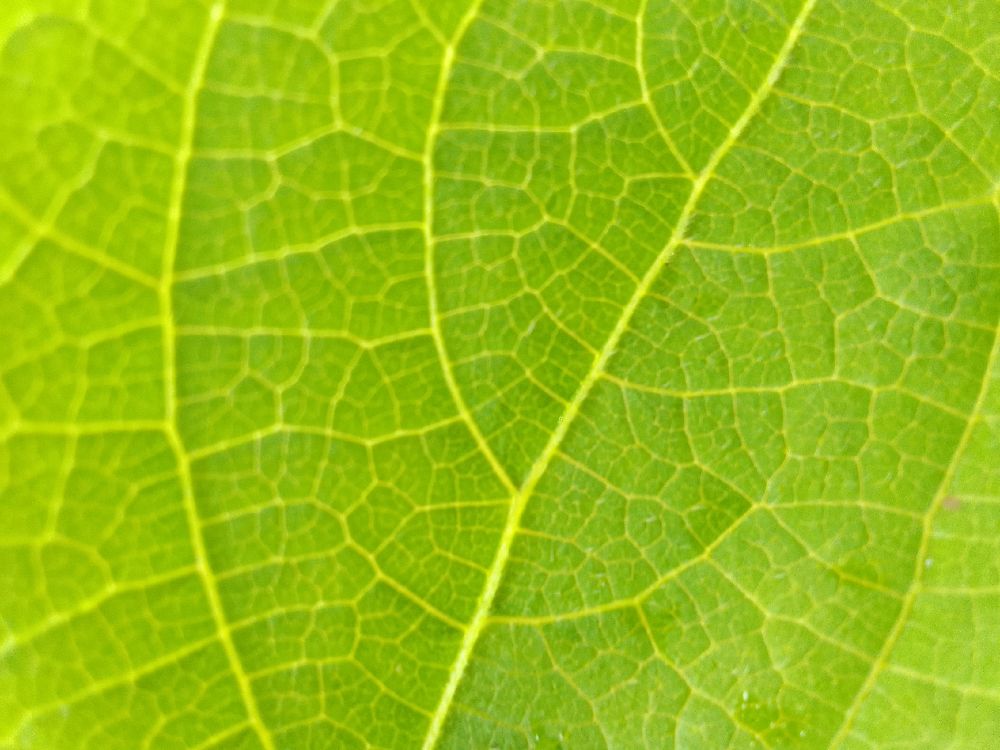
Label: healthy